Fuel economy in aircraft

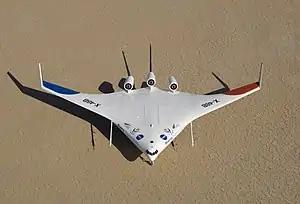
Boeing/NASA's X-48B blended wing body demonstrator

Jet airliners became 70% more fuel efficient between 1967 and 2007, 40% due to improvements in engine efficiency and 30% from airframes.